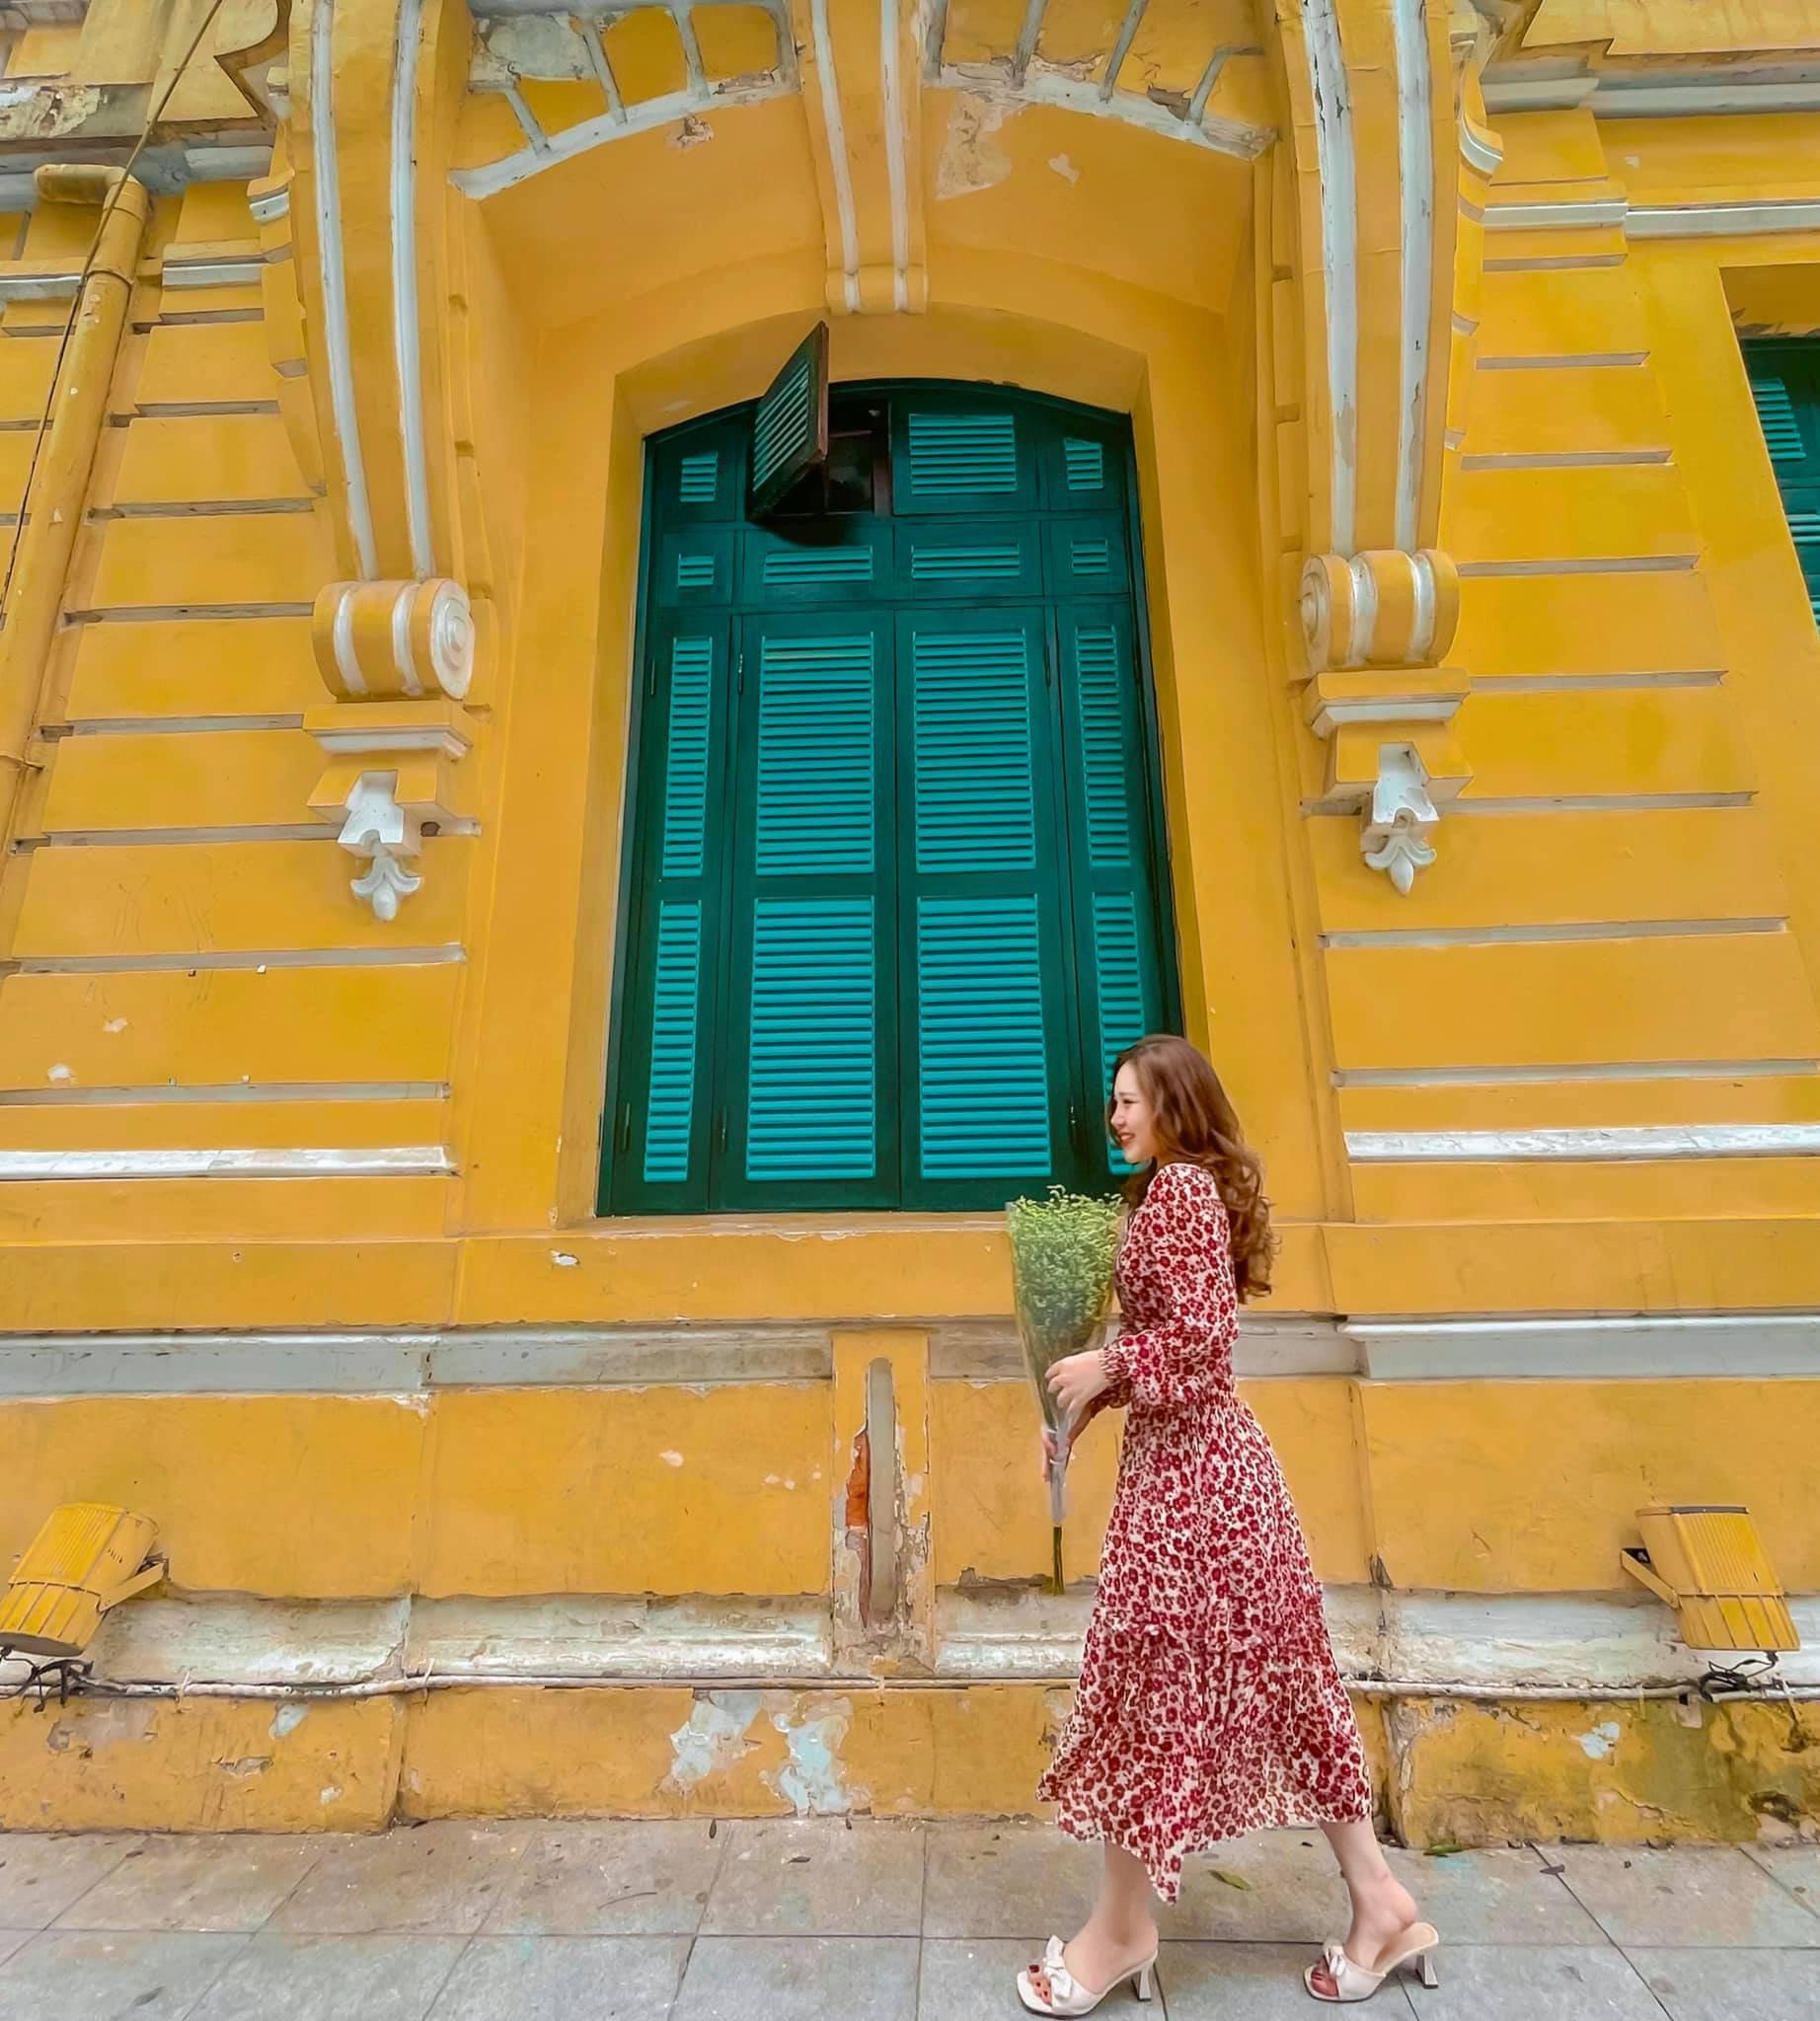
có một cô gái mặc váy chấm bi xuất hiện bên bức tường